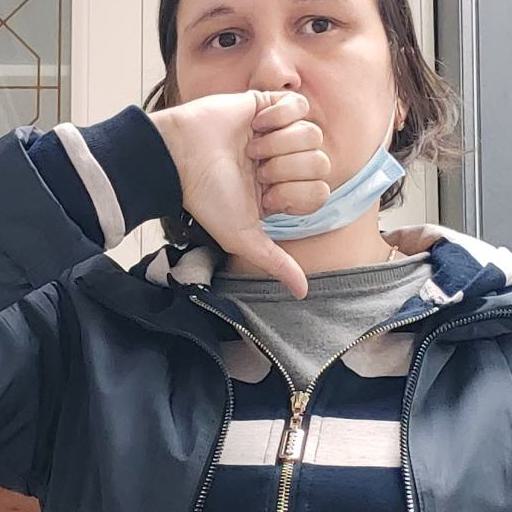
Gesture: dislike